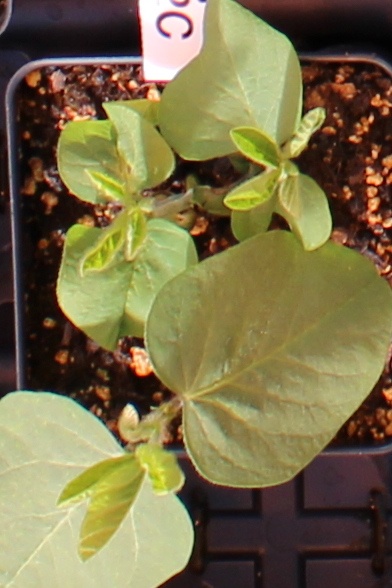
Label: Soybean